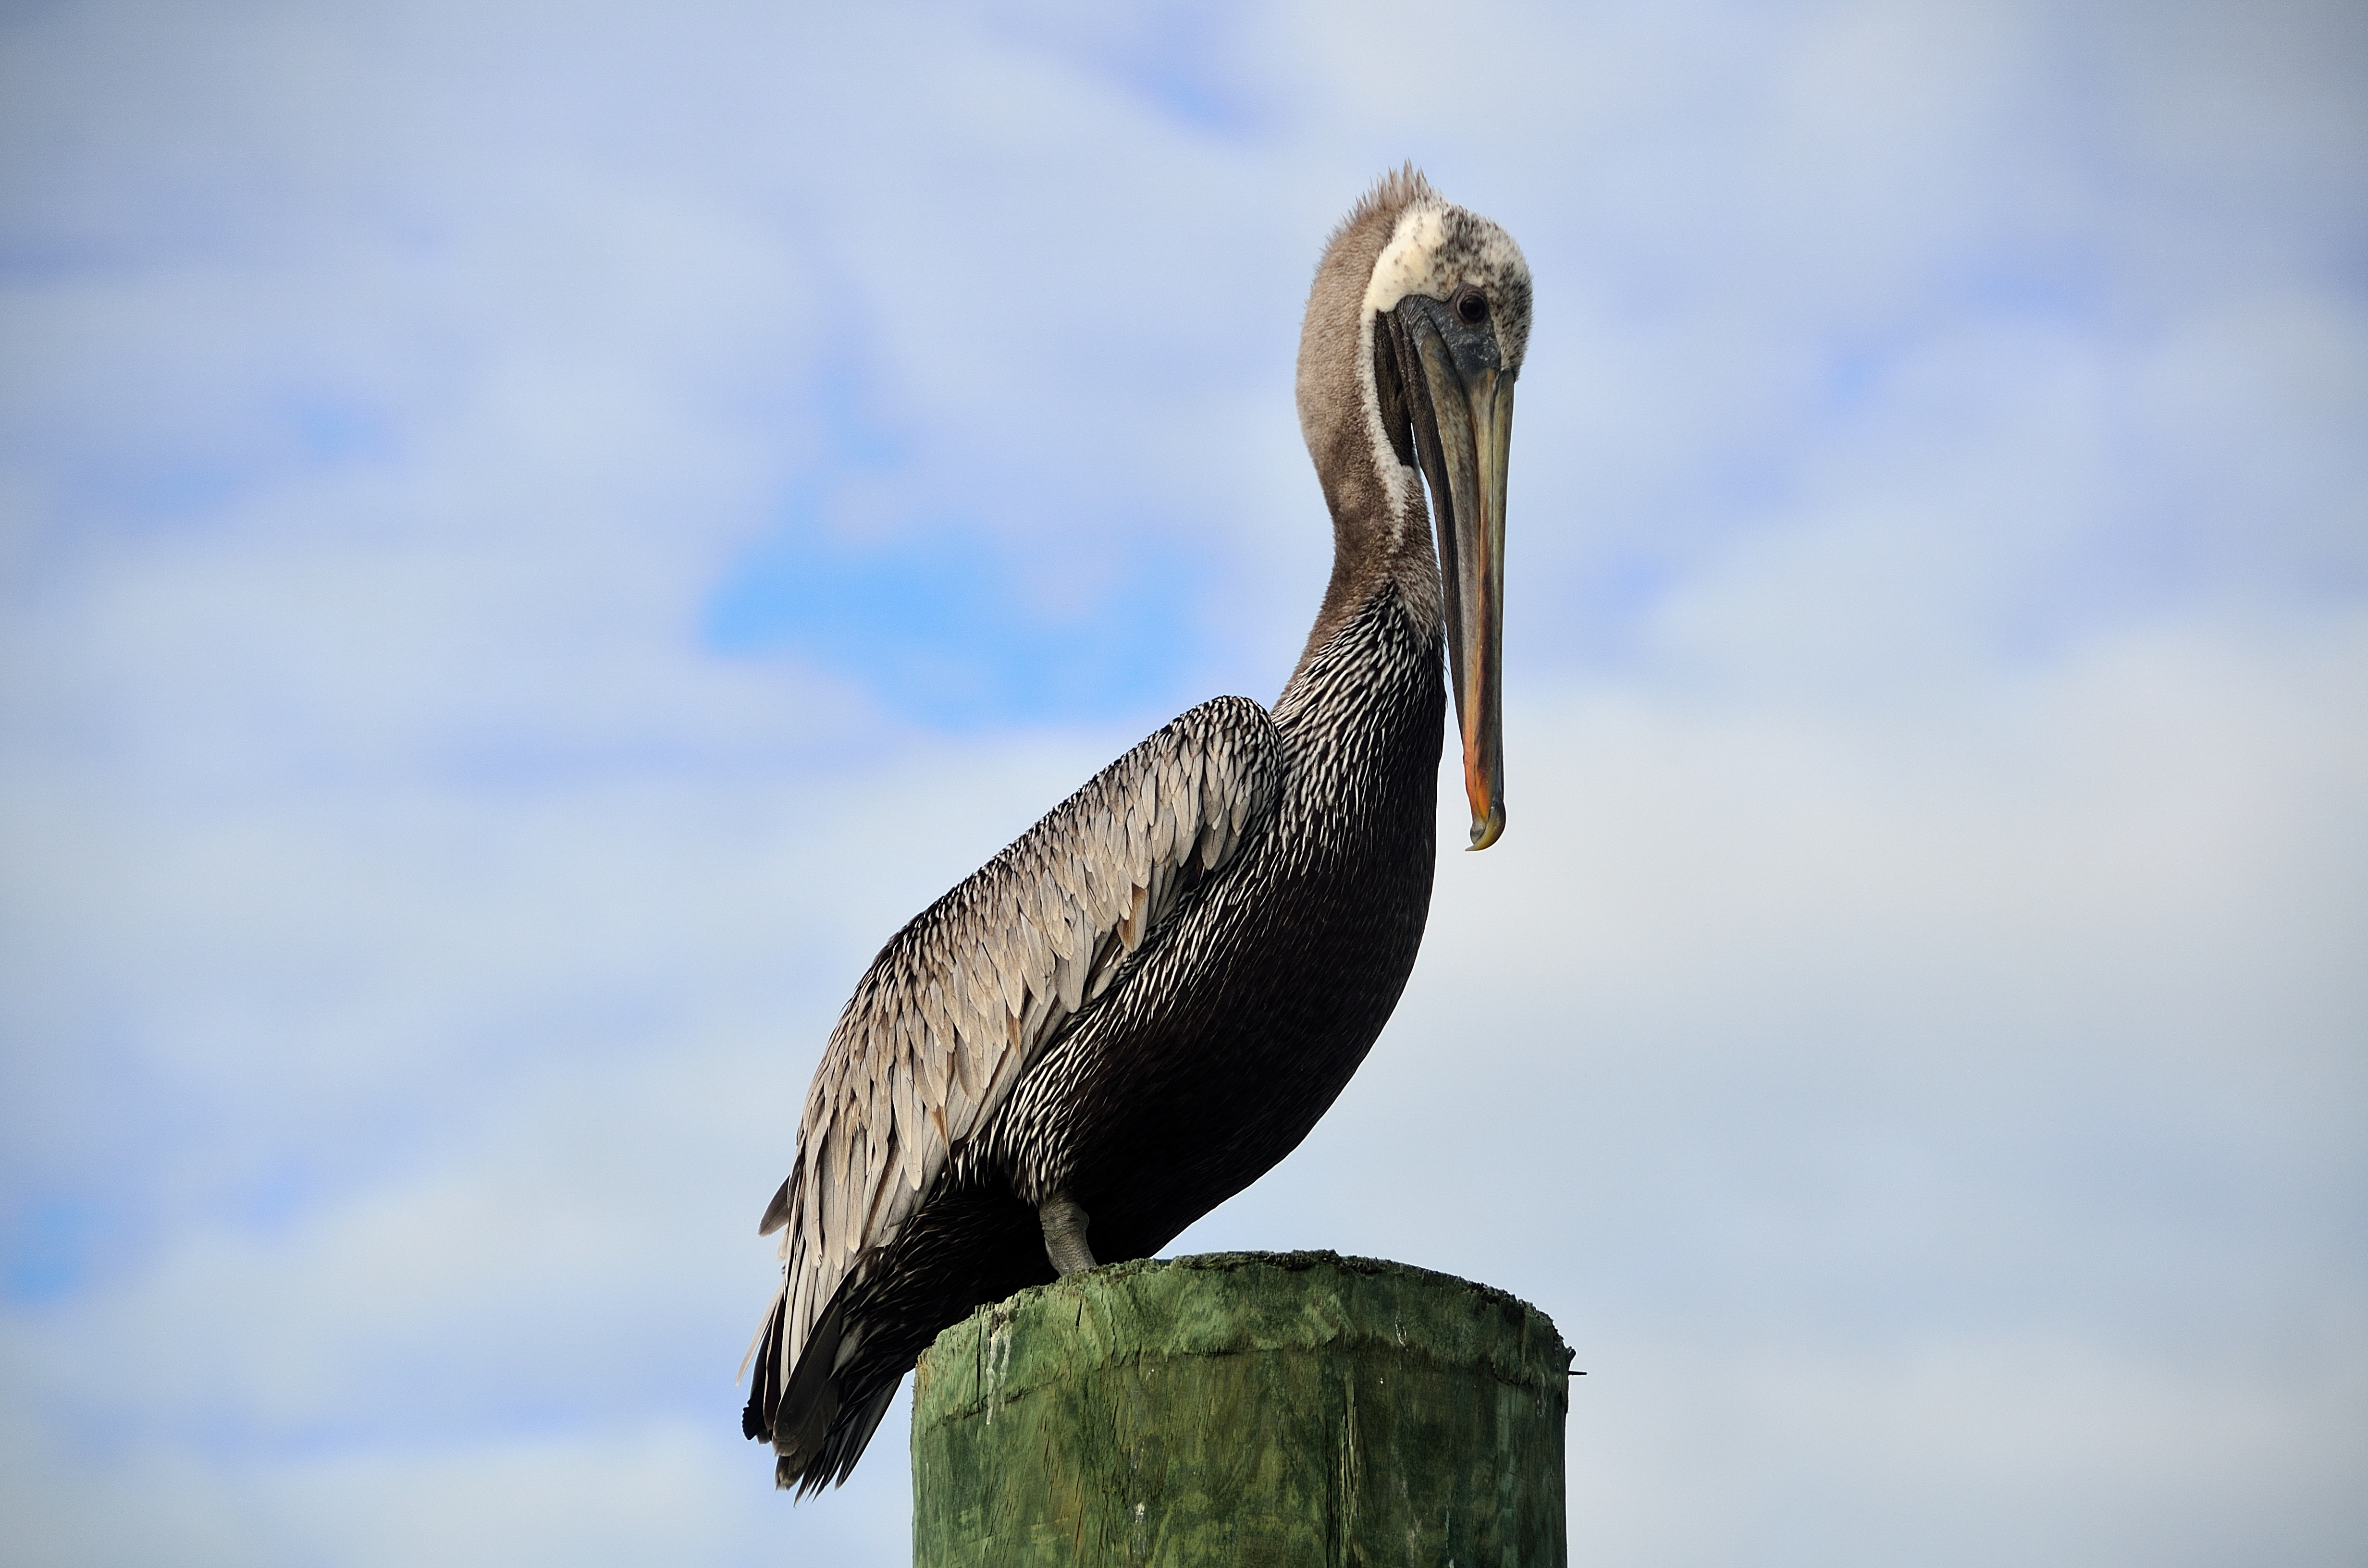
beach, sea, water, nature, ocean, bird, wing, white, animal, pelican, seabird, flock, wildlife, wild, beak, natural, brown, rest, feather, fauna, stork, outdoors, vertebrate, large, resting, cormorant, waterfowl, waterbird, nobody, piling, ciconiiformes